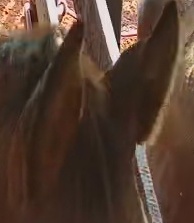
Face region: ears (position_of_ears)
Pain indicator: not_present